Sakura Wars (1996 video game)

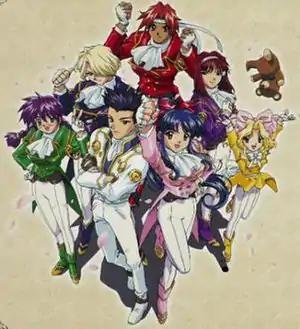
The main cast of "Sakura Wars" as portrayed in later original video animation adaptations. Each character was designed around a particular theme, with battle outfits modelled on tuxedos.

Manga artist Kōsuke Fujishima, who at the time was working on the long-running manga series "Oh My Goddess!", designed the main cast. Before Fujishima joined the project, the characters had placeholder designs created by Red Company staff. His editors resisted letting him do the designs due to his heavy workload, including his commitment to "Oh My Goddess!". "Sakura Wars" was the first time Fujishima had worked with Sega or been associated with a Sega property. He was skeptical of the project because of the state it was in when he was first approached. It was in a very early stage of development and neither the story nor gameplay mechanics had been finalized. Red Company's placeholder character designs were in place at a time when it was uncertain whether Fujishima would join, but Hiroi was adamant he would be the character designer. Fujishima eventually joined the project in late 1994. His first design was for Sakura. The first sketches for Sakura moved Hiroi to tears and fully convinced both Red Company and Sega that Fujishima was the right designer. The positive reception to Fujishima's work, together with his understanding of the project's goals, helped raise staff morale for the entire project.